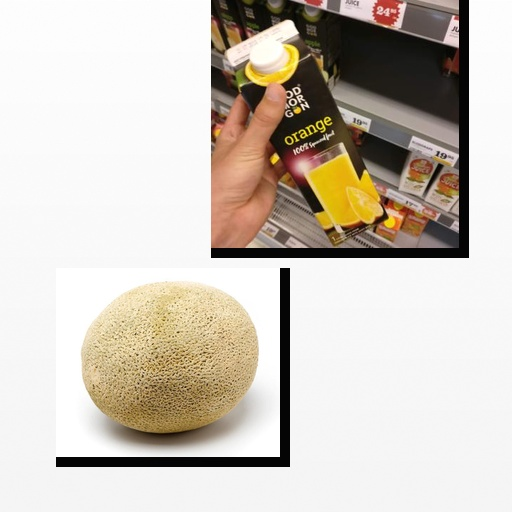
Food items: cantaloupe, orange_juice